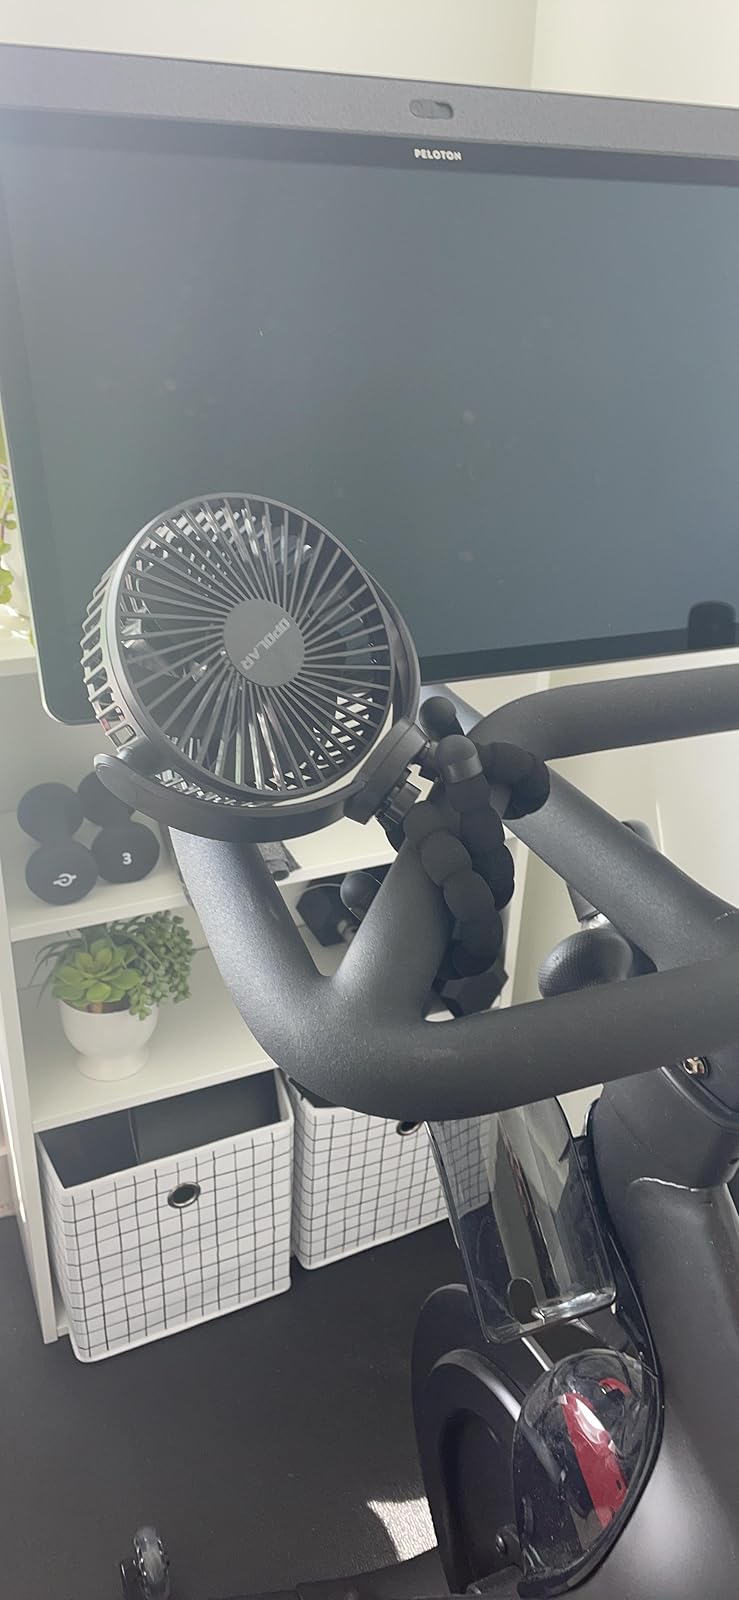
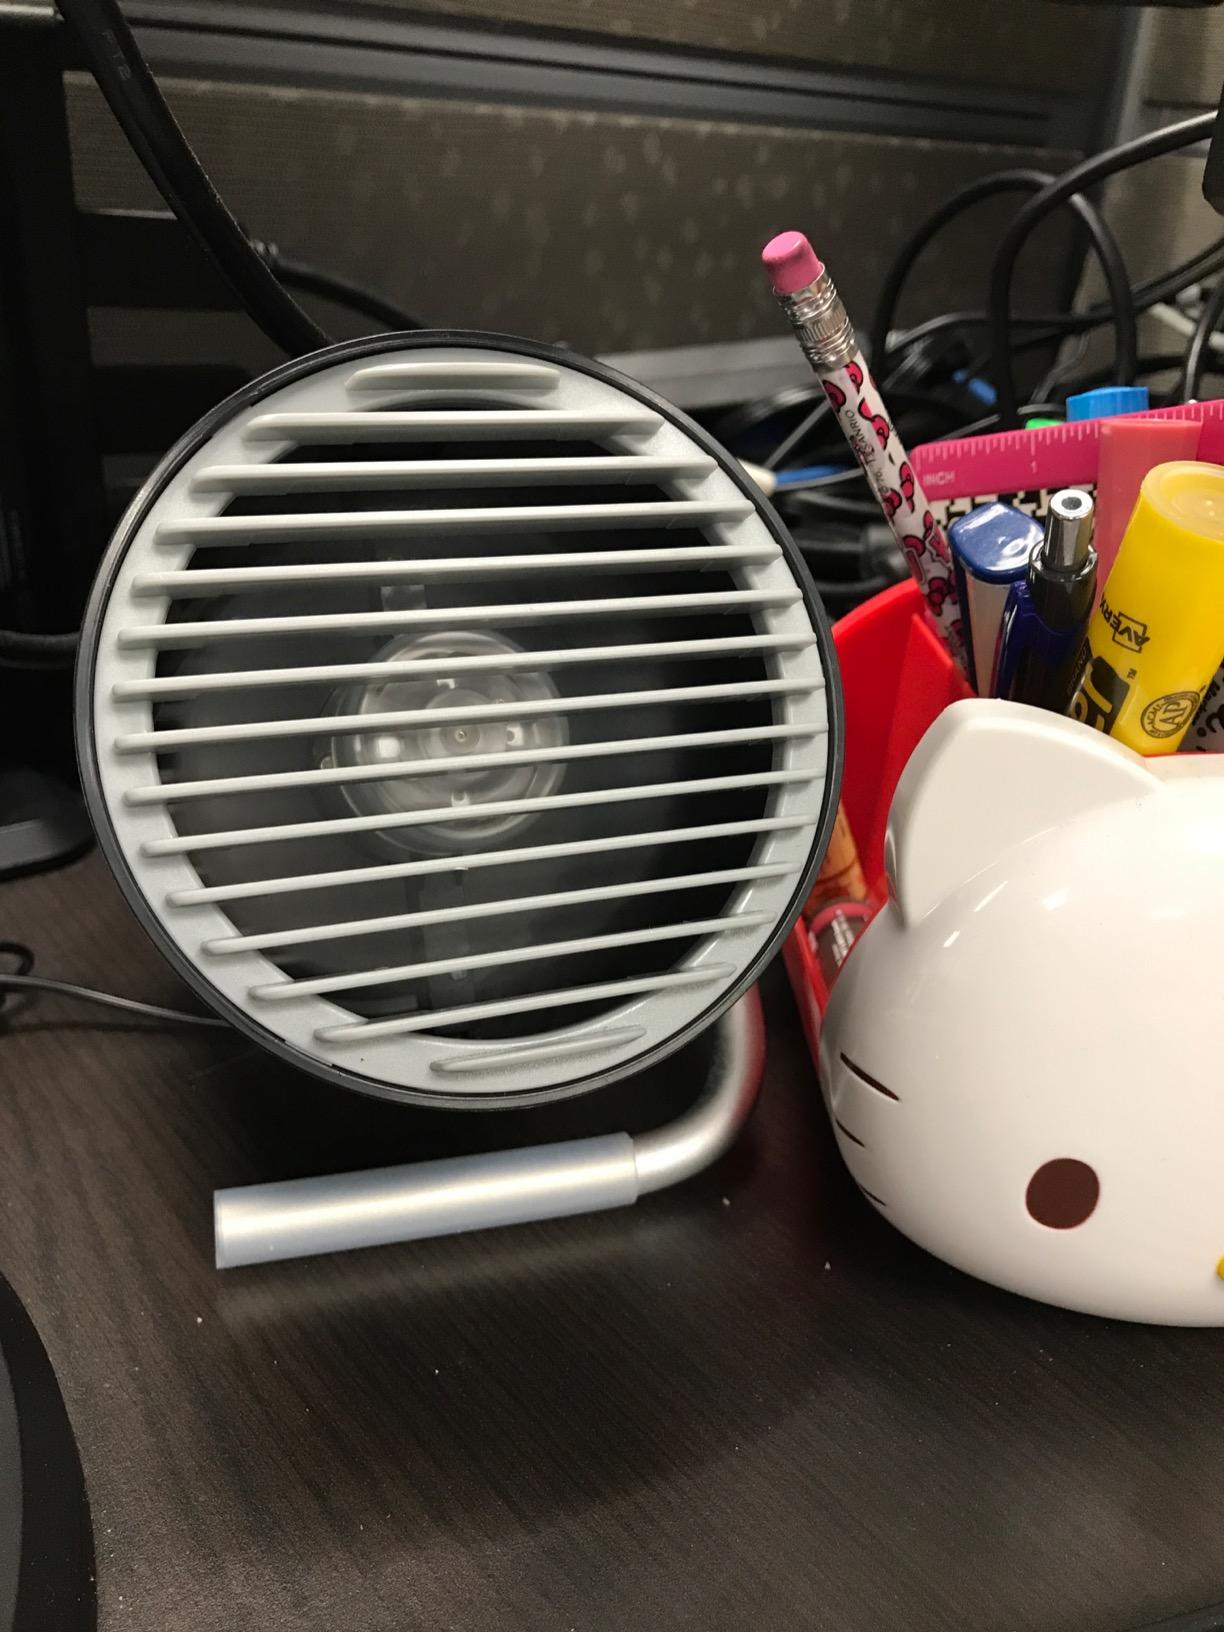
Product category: fan
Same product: no